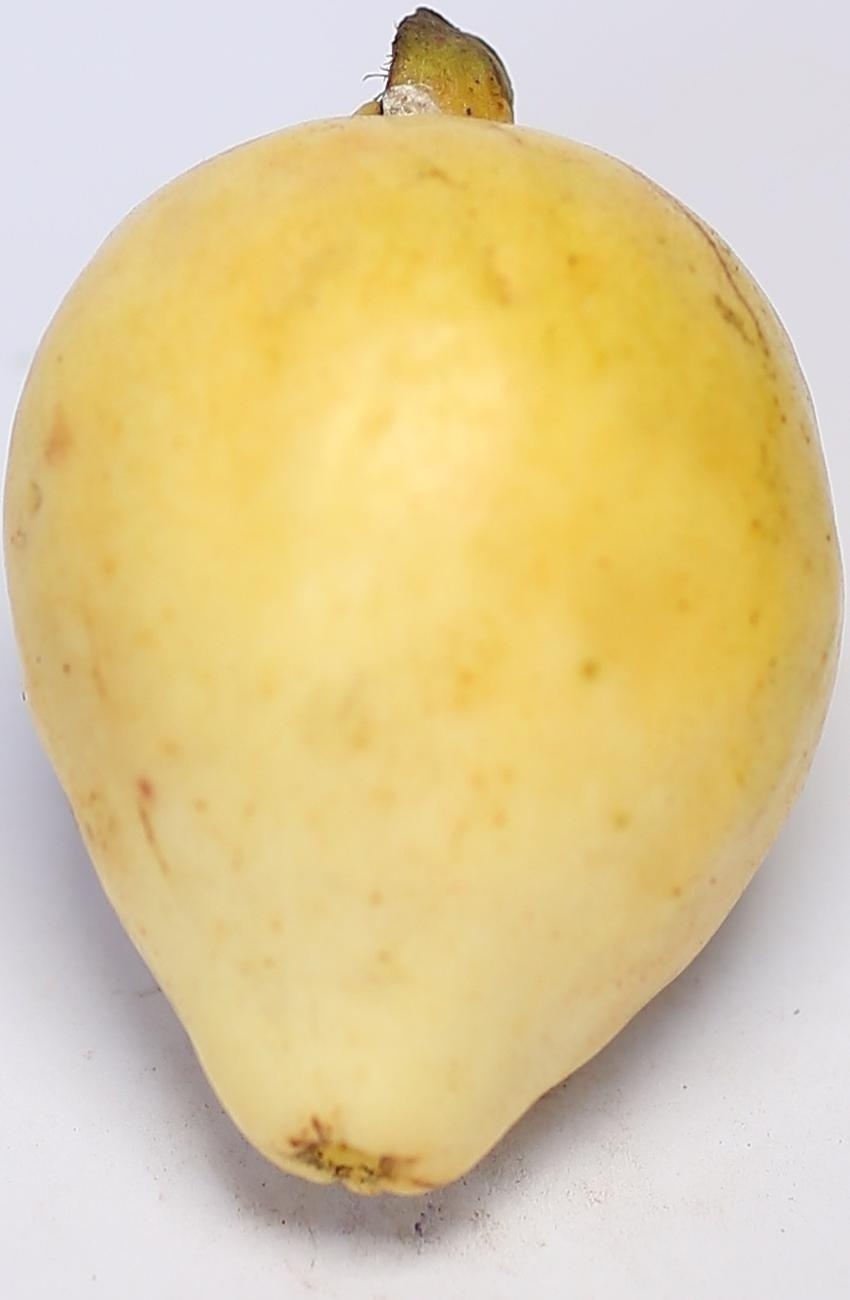
Maturity: ripe
Variety: riyali